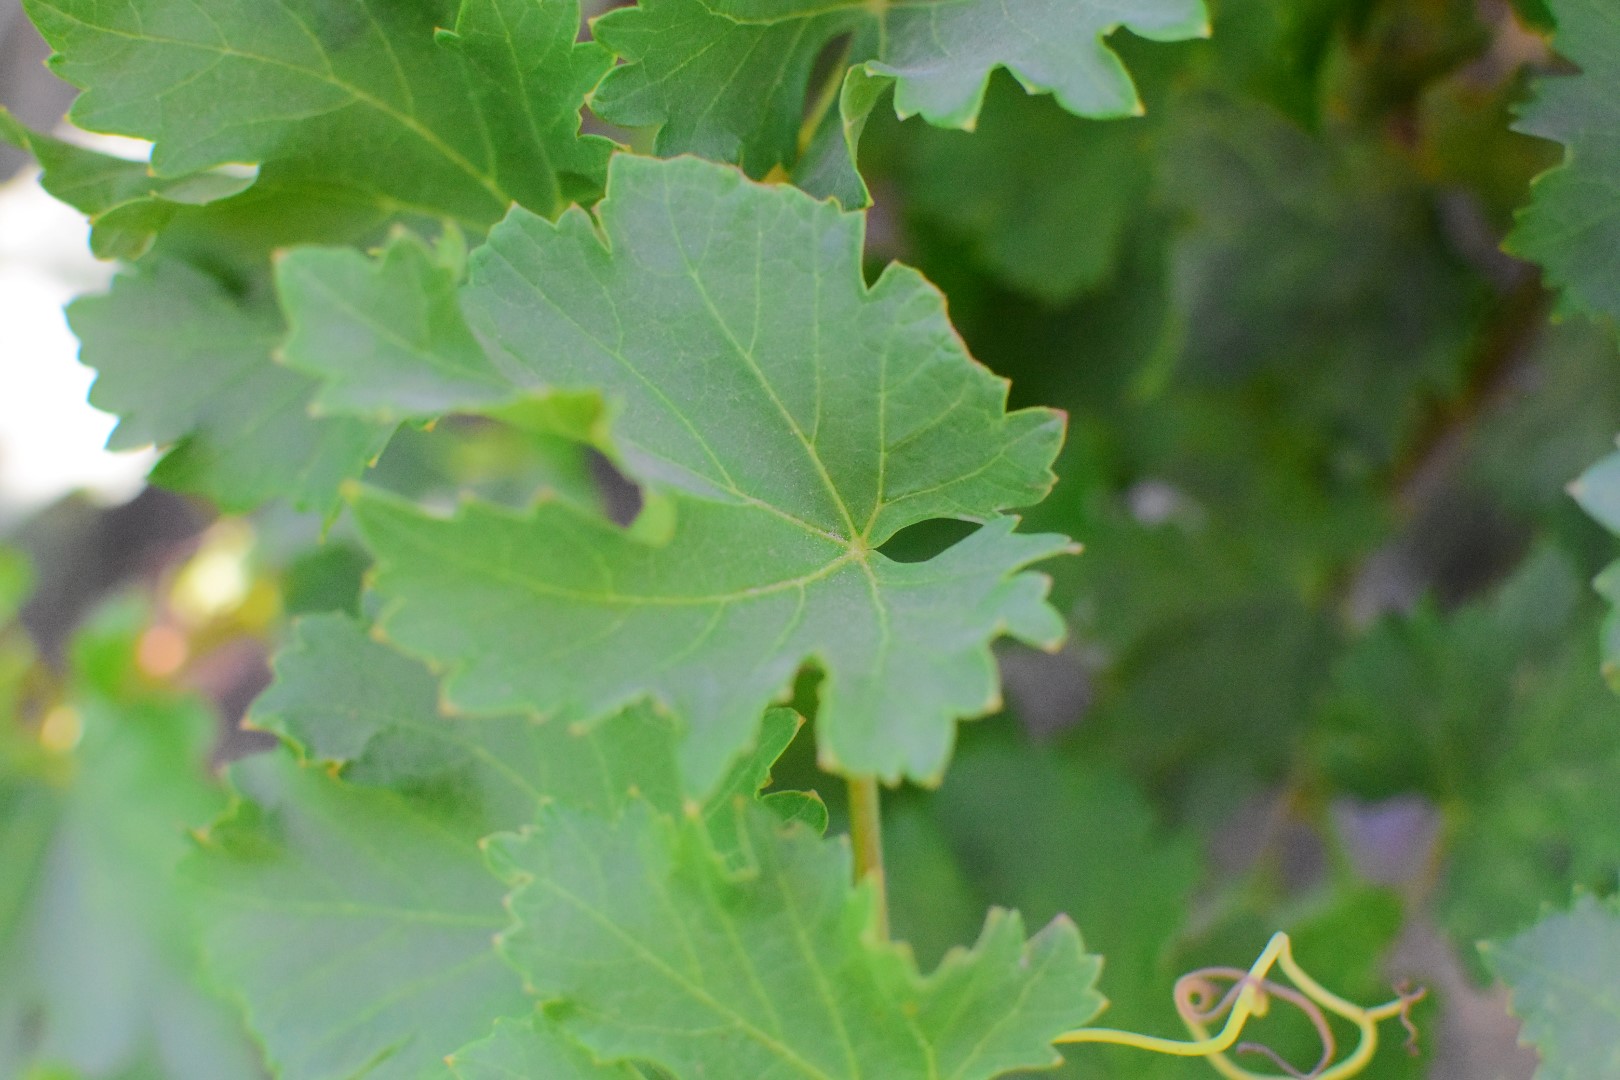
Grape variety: Deas Al-Annz